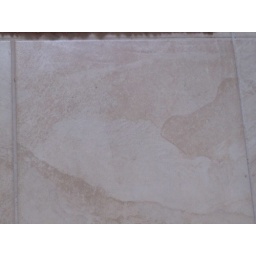
this is a close up of the floor in the laundry room and bathroom